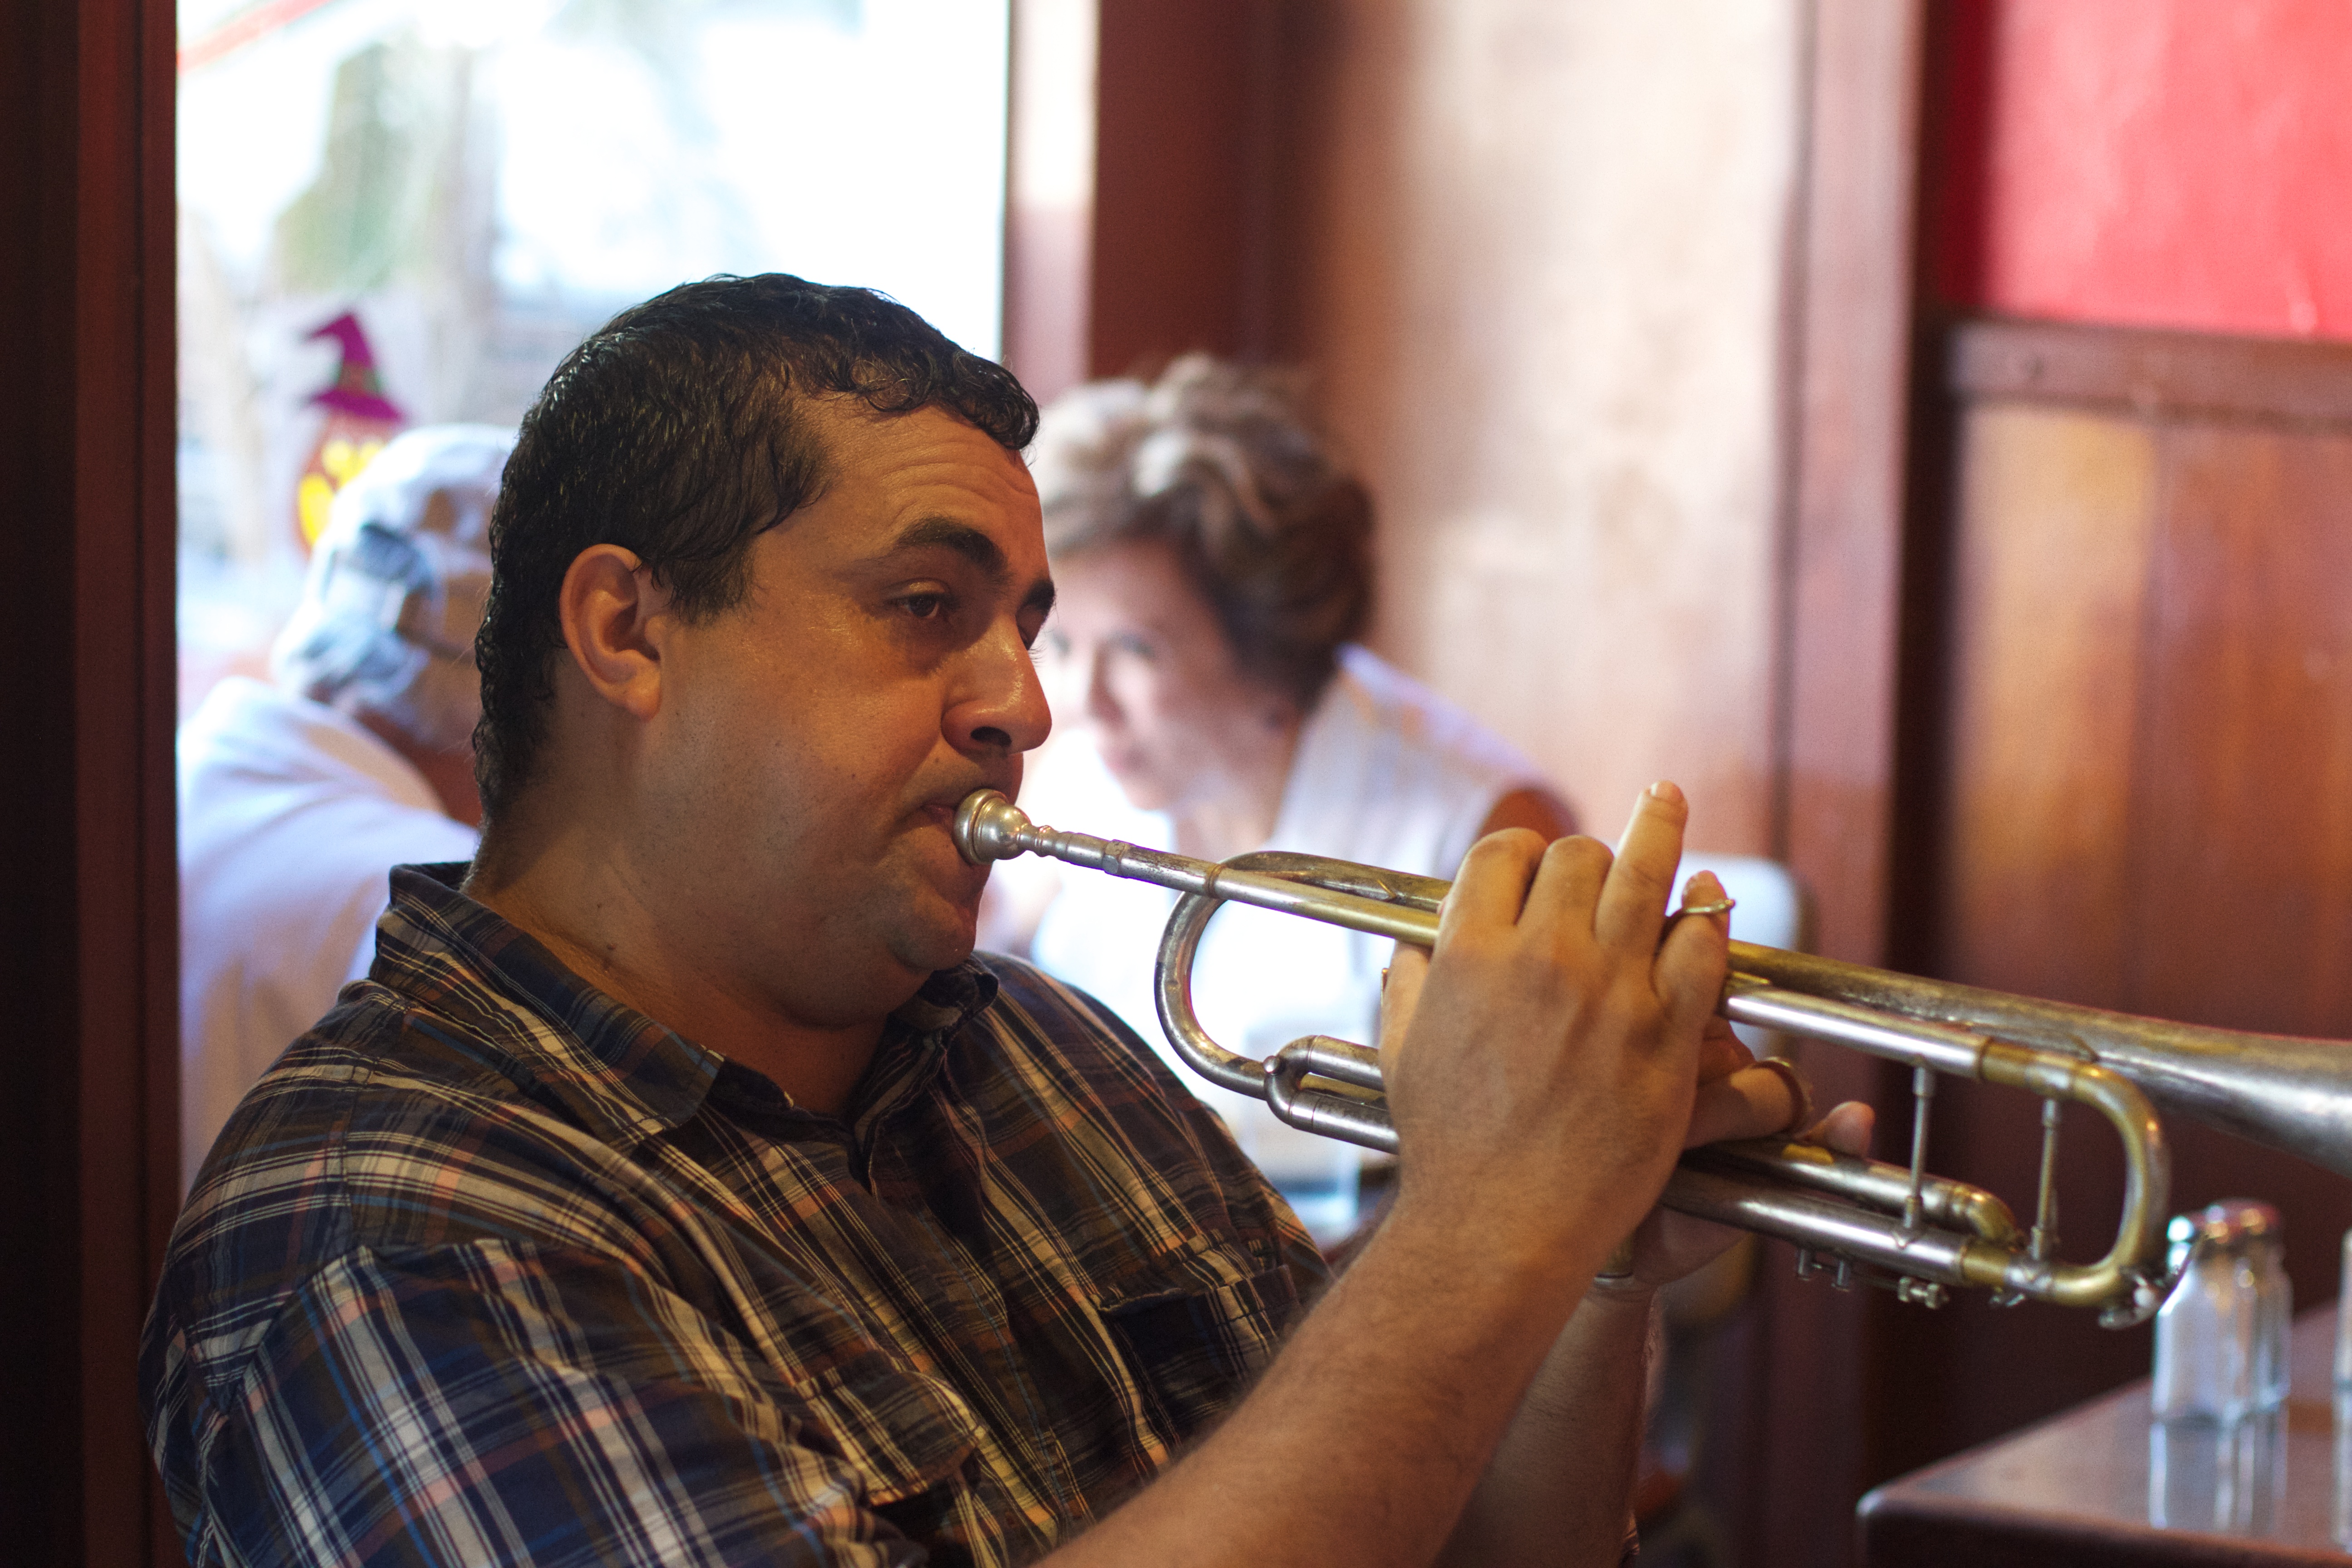
music, singing